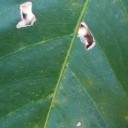
Label: Miner